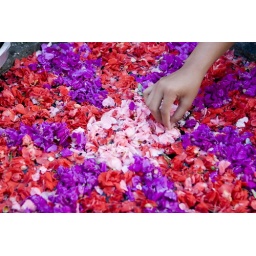
A young Balinese Lady arranging the flowers in a water jar..